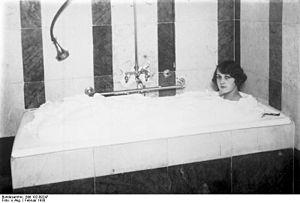
Le terme bain à bulles peut être utilisé pour décrire les bains bouillonnants avec des microbulles d'air ou de gaz carbonique mais aussi pour désigner le bain moussant avec une couche de mousse à base de tensioactif à la surface de l'eau.